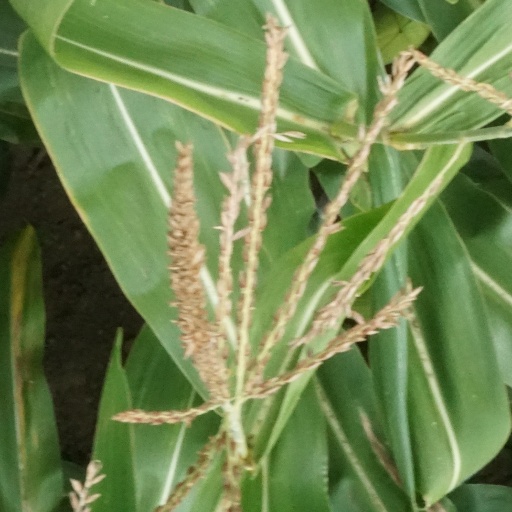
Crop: maize; corn